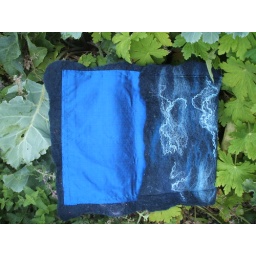
Lining of blue silk in the merino and silk wet felted clutch bag to swap in the August Bag Lady Swaps challenge.